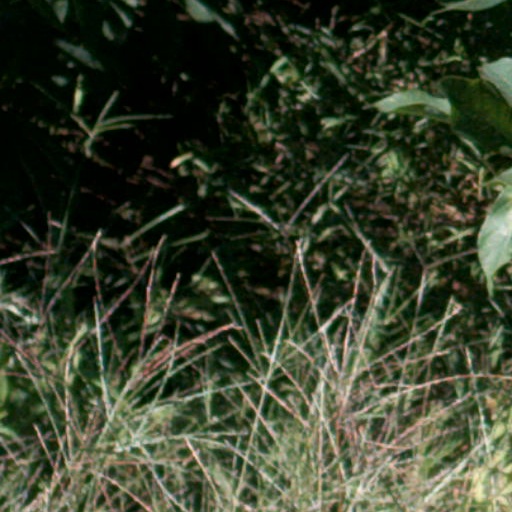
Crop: cassava